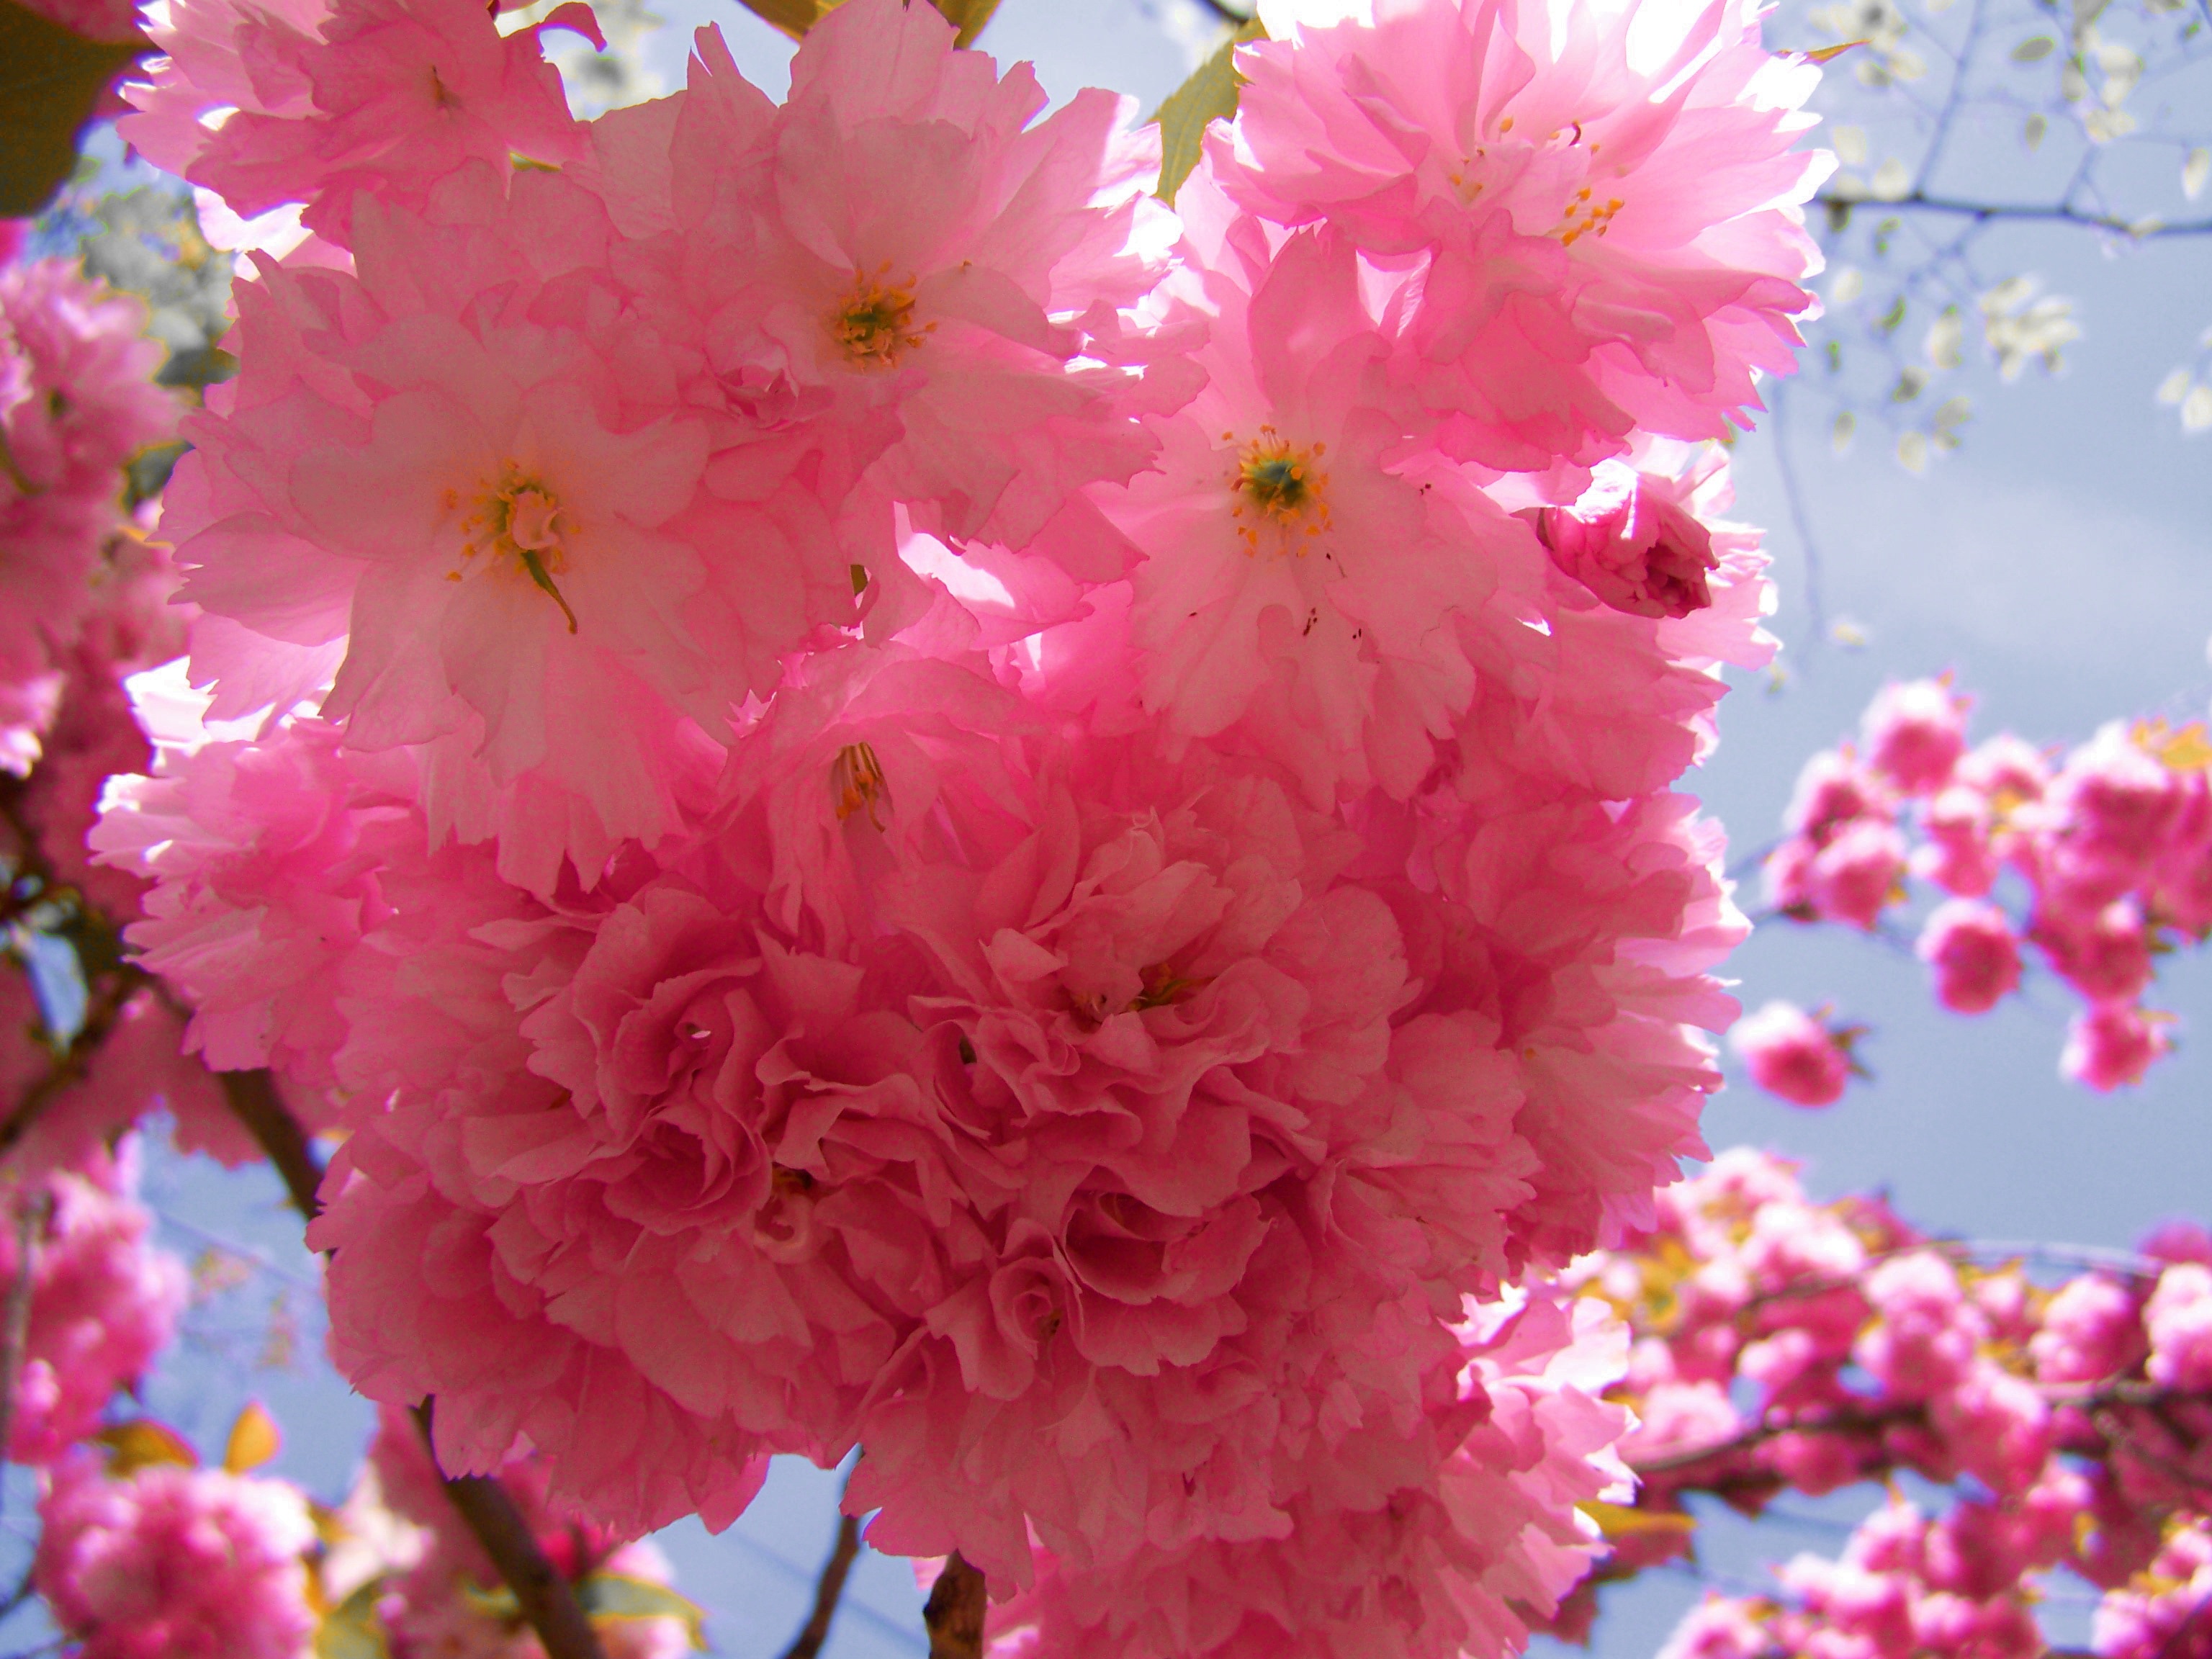
branch, blossom, plant, flower, petal, food, spring, produce, pink, flora, cherry blossom, shrub, macro photography, flowering plant, land plant, japanese ornamental cherry tree, pink inflorescences